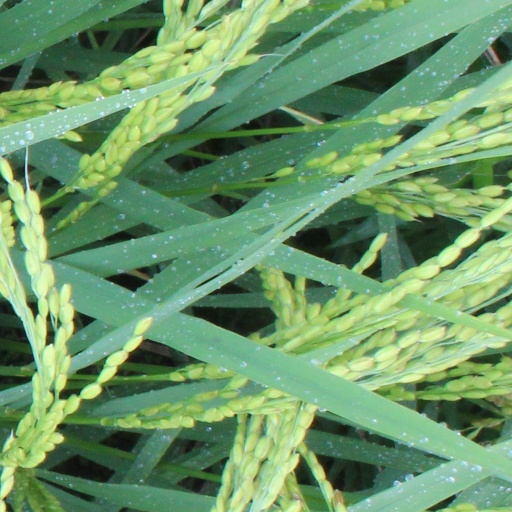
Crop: rice